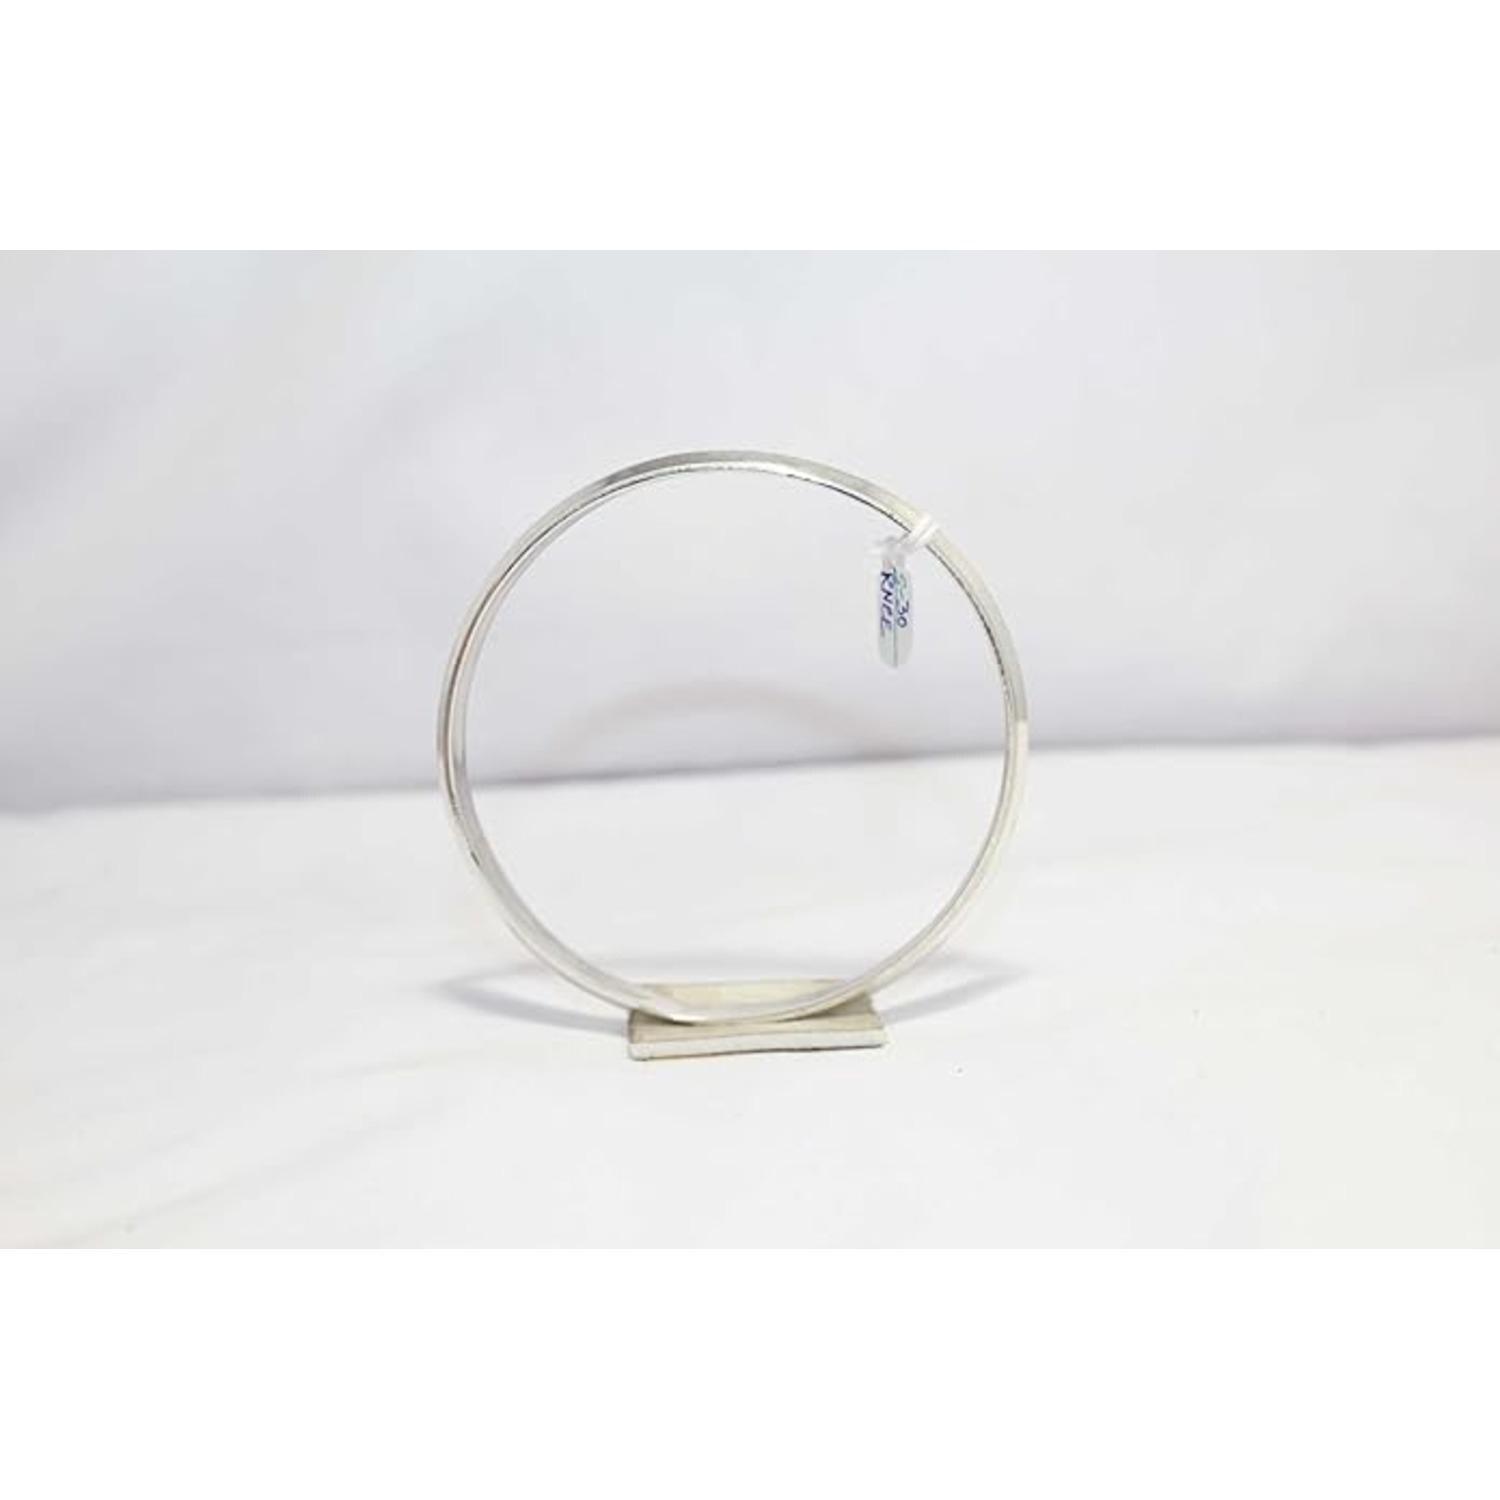
RAJASTHAN GEMS Kada Men Bracelet Bangle Silver Sterling 925 Kara Sikh Singh Punjab Unisex D642
Type: Bracelets
Brand: RAJASTHAN GEMS
Price: Rs. 9750
RAJASTHAN GEMS Kada Men Bracelet Bangle Silver Sterling 925 Kara Sikh Singh Punjab Unisex D642